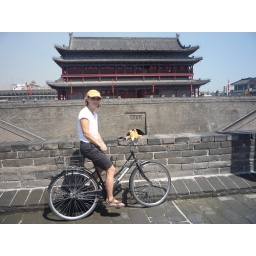
Fox enjoyed a bike ride on top of the ancient walls of Xi'an. The walls were built in the 600s.